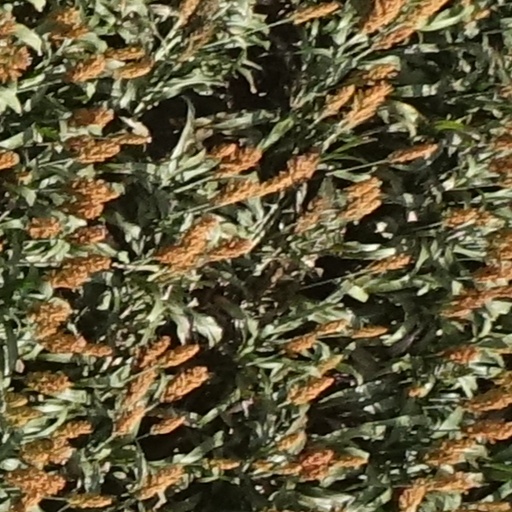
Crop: sorghum